Turňa Castle

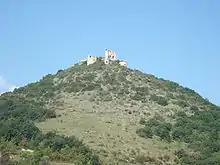
Turňa Castle

Turňa Castle is a castle in Turňa nad Bodvou, Košice Region, Slovakia.